German aircraft carrier Graf Zeppelin

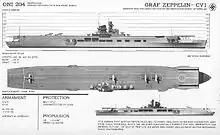
Projected recognition drawing of "Graf Zeppelin" had she been completed in September 1942

"Graf Zeppelin" was long overall; she had a beam of and a maximum draft of . At full combat load, she would have displaced . The ship's propulsion system consisted of four Brown, Boveri & Cie geared turbines with sixteen oil-fired, ultra-high-pressure LaMont boilers. The power plant was rated at and a top speed of . "Graf Zeppelin" had a projected cruising radius of at a speed of . She would have had a crew of 1760 officers and enlisted men, plus flight crews.